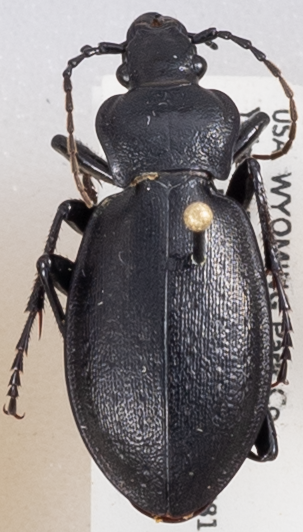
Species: Carabus taedatus
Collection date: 2019-08-21
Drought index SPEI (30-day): -0.072
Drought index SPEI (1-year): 0.498
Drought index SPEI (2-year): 1.058